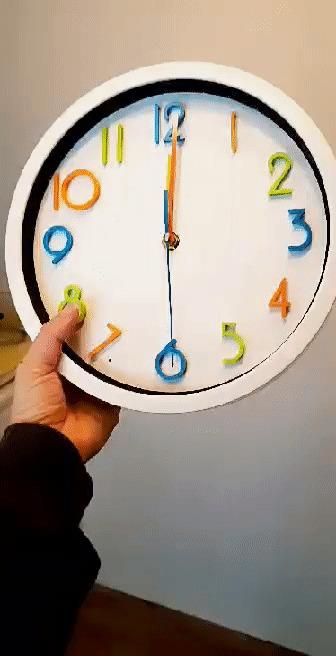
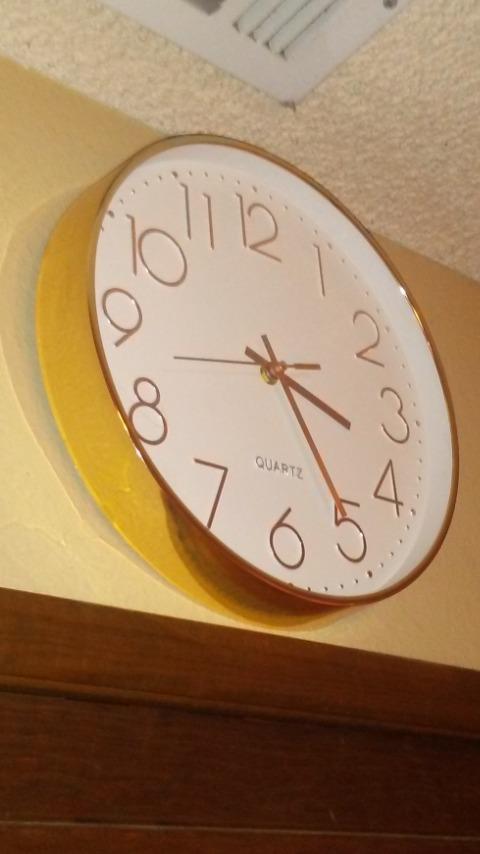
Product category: clock
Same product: no